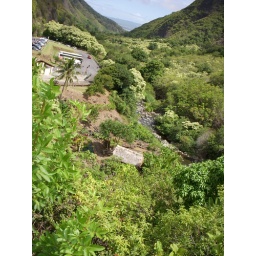
10-9 high shot of the trail, ocean in bk'grnd; that tour bus whizzed in/out